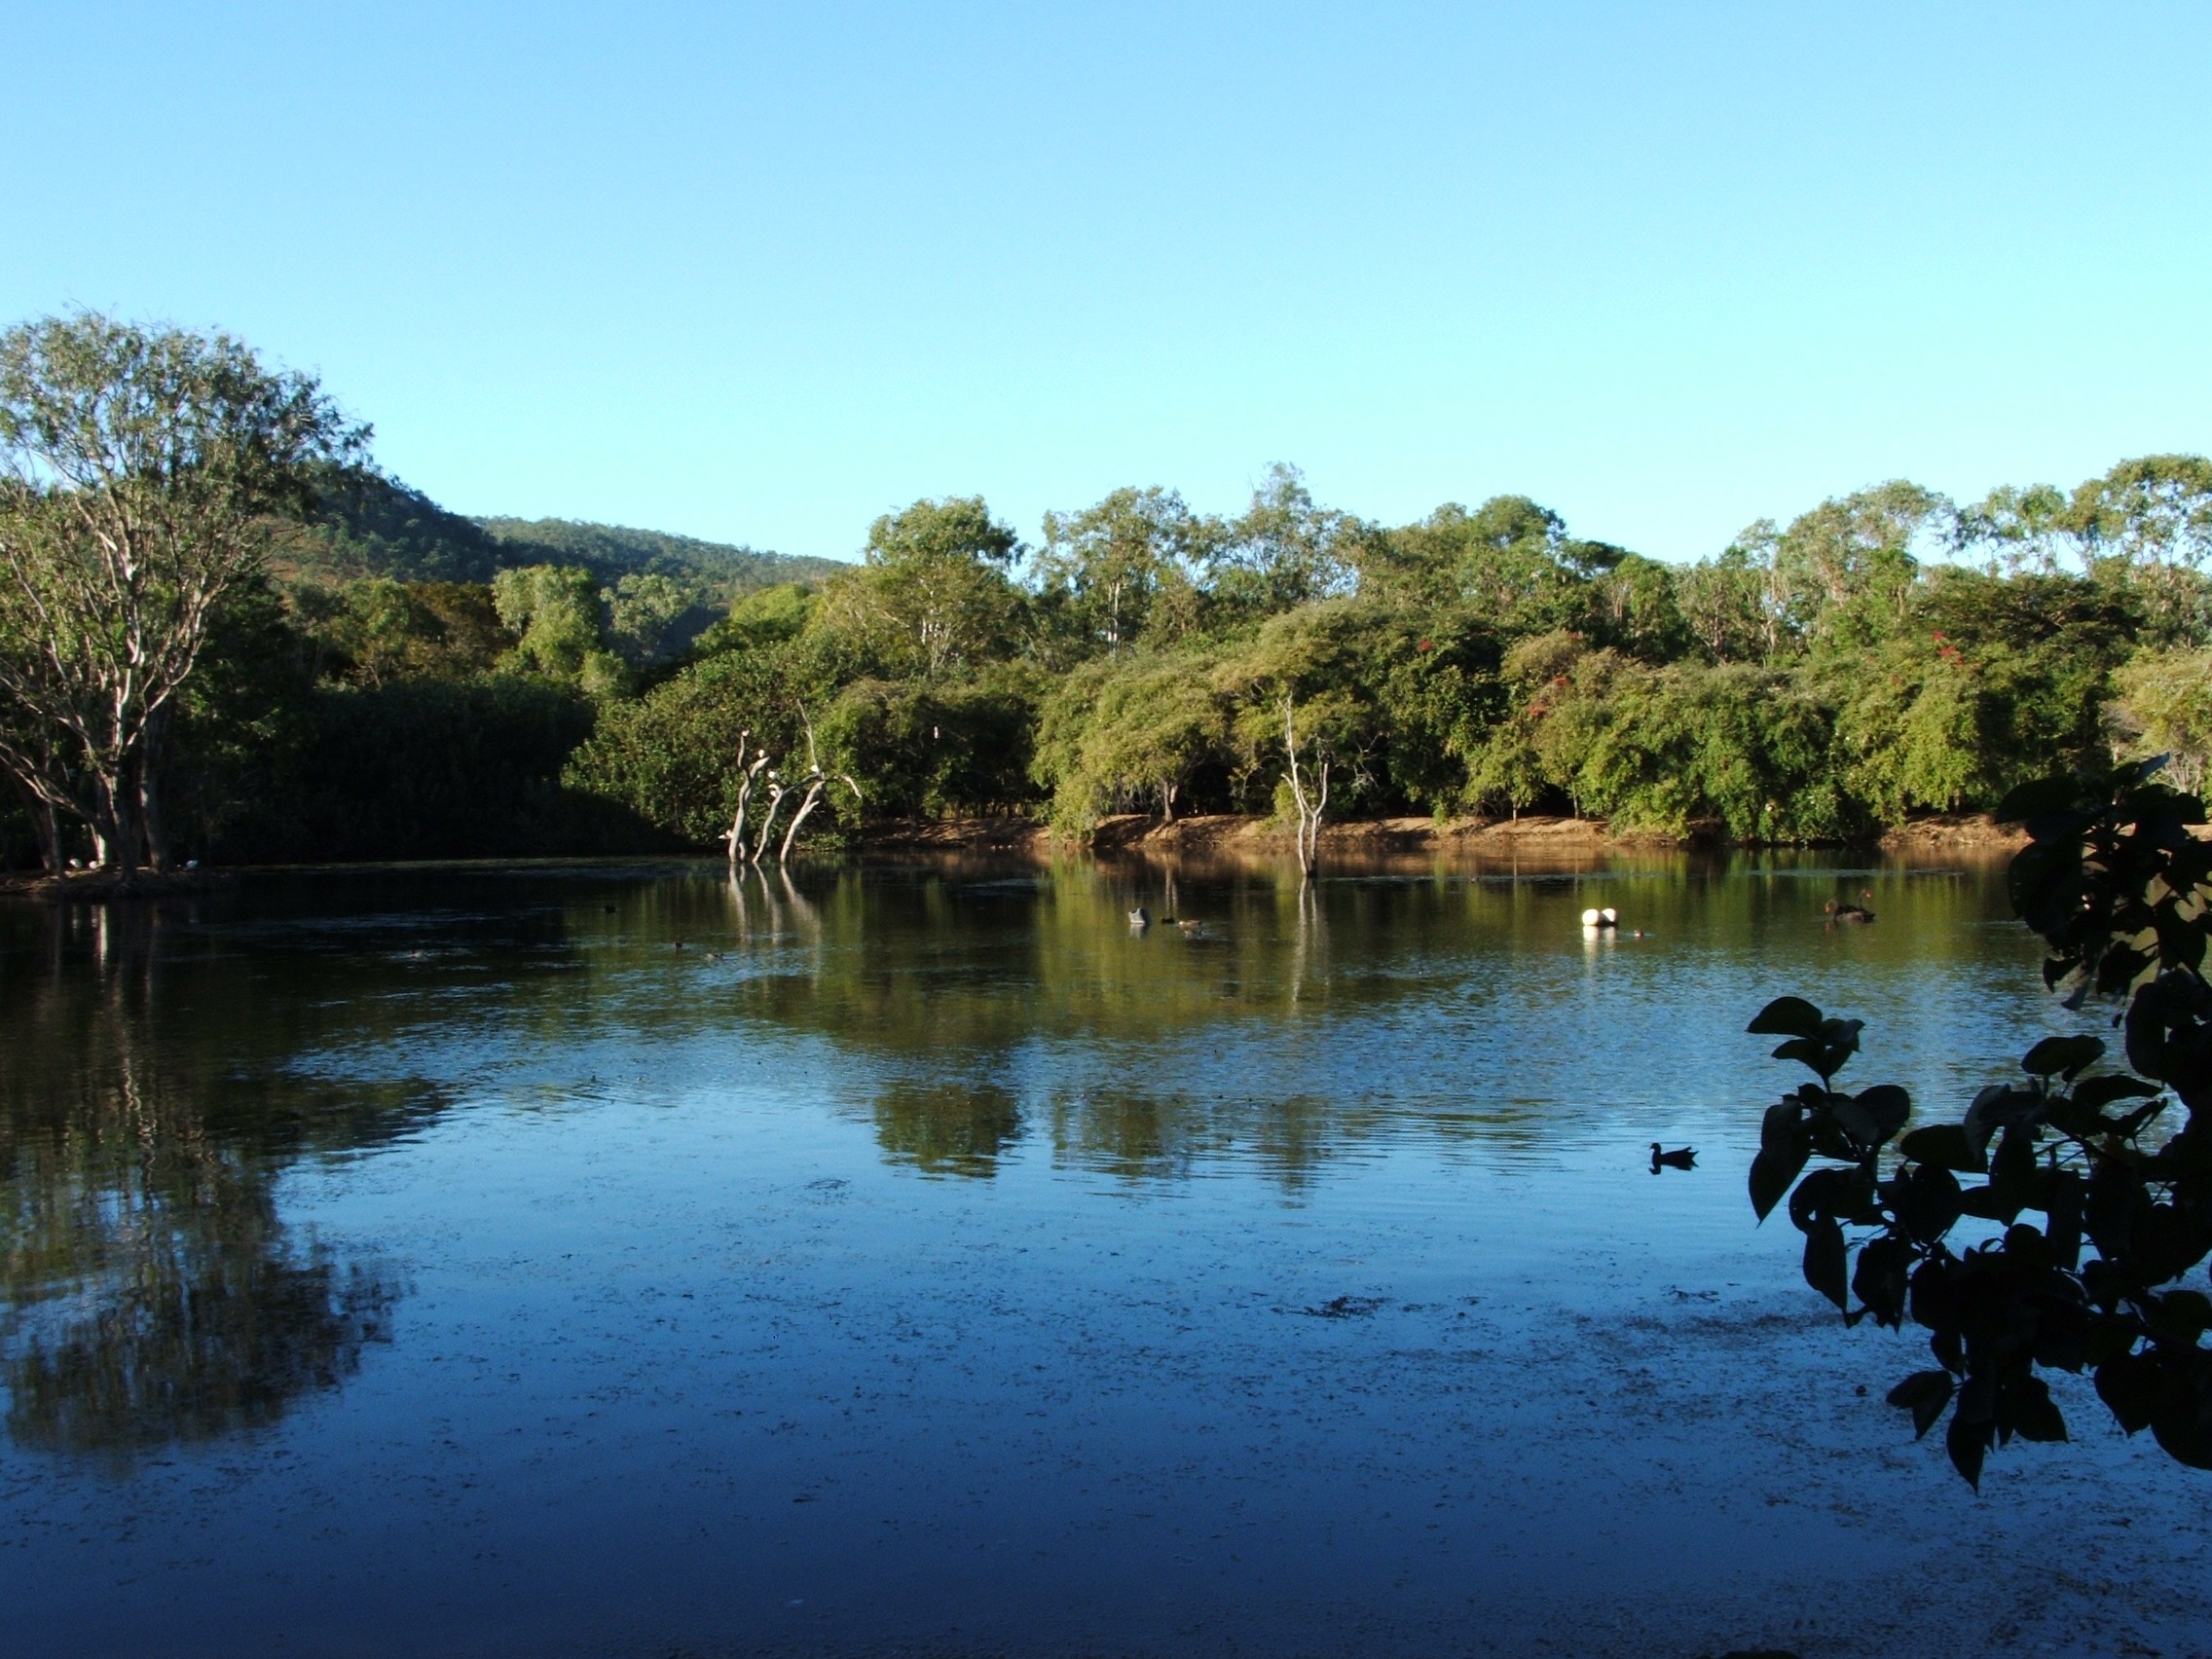
landscape, tree, water, nature, wilderness, lake, river, summer, pond, reflection, scenic, peaceful, scenery, blue, reservoir, body of water, trees, woods, outside, reflections, loch